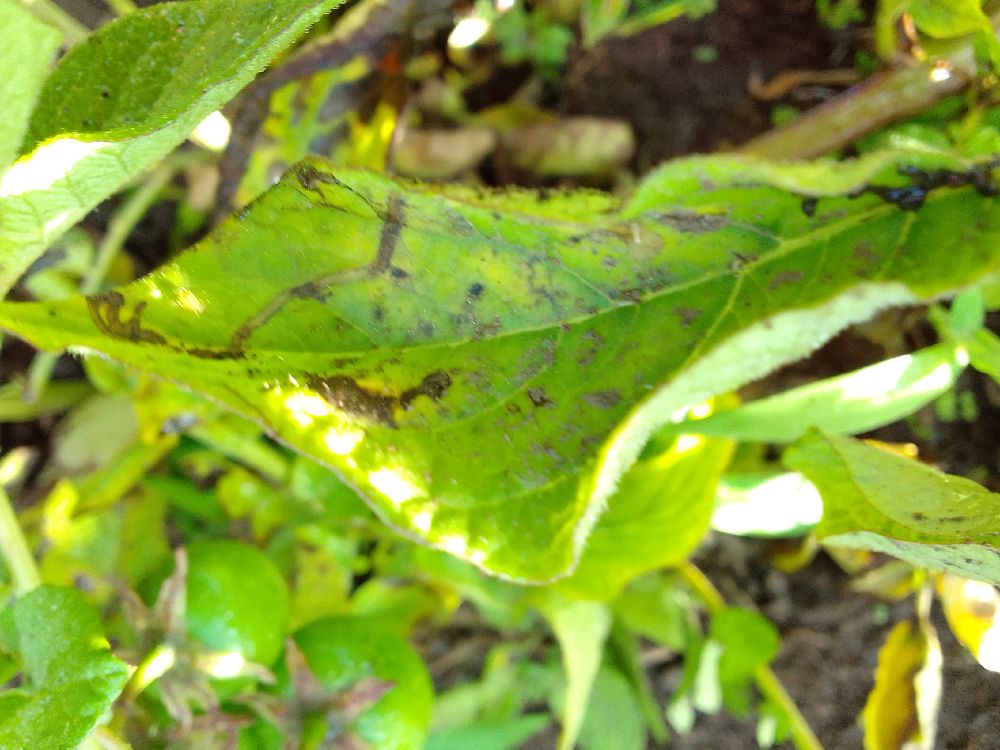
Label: Early blight